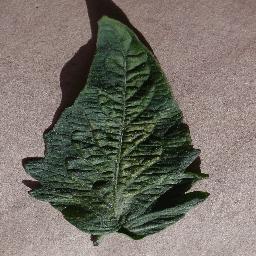
Label: Tomato___Spider_mites Two-spotted_spider_mite